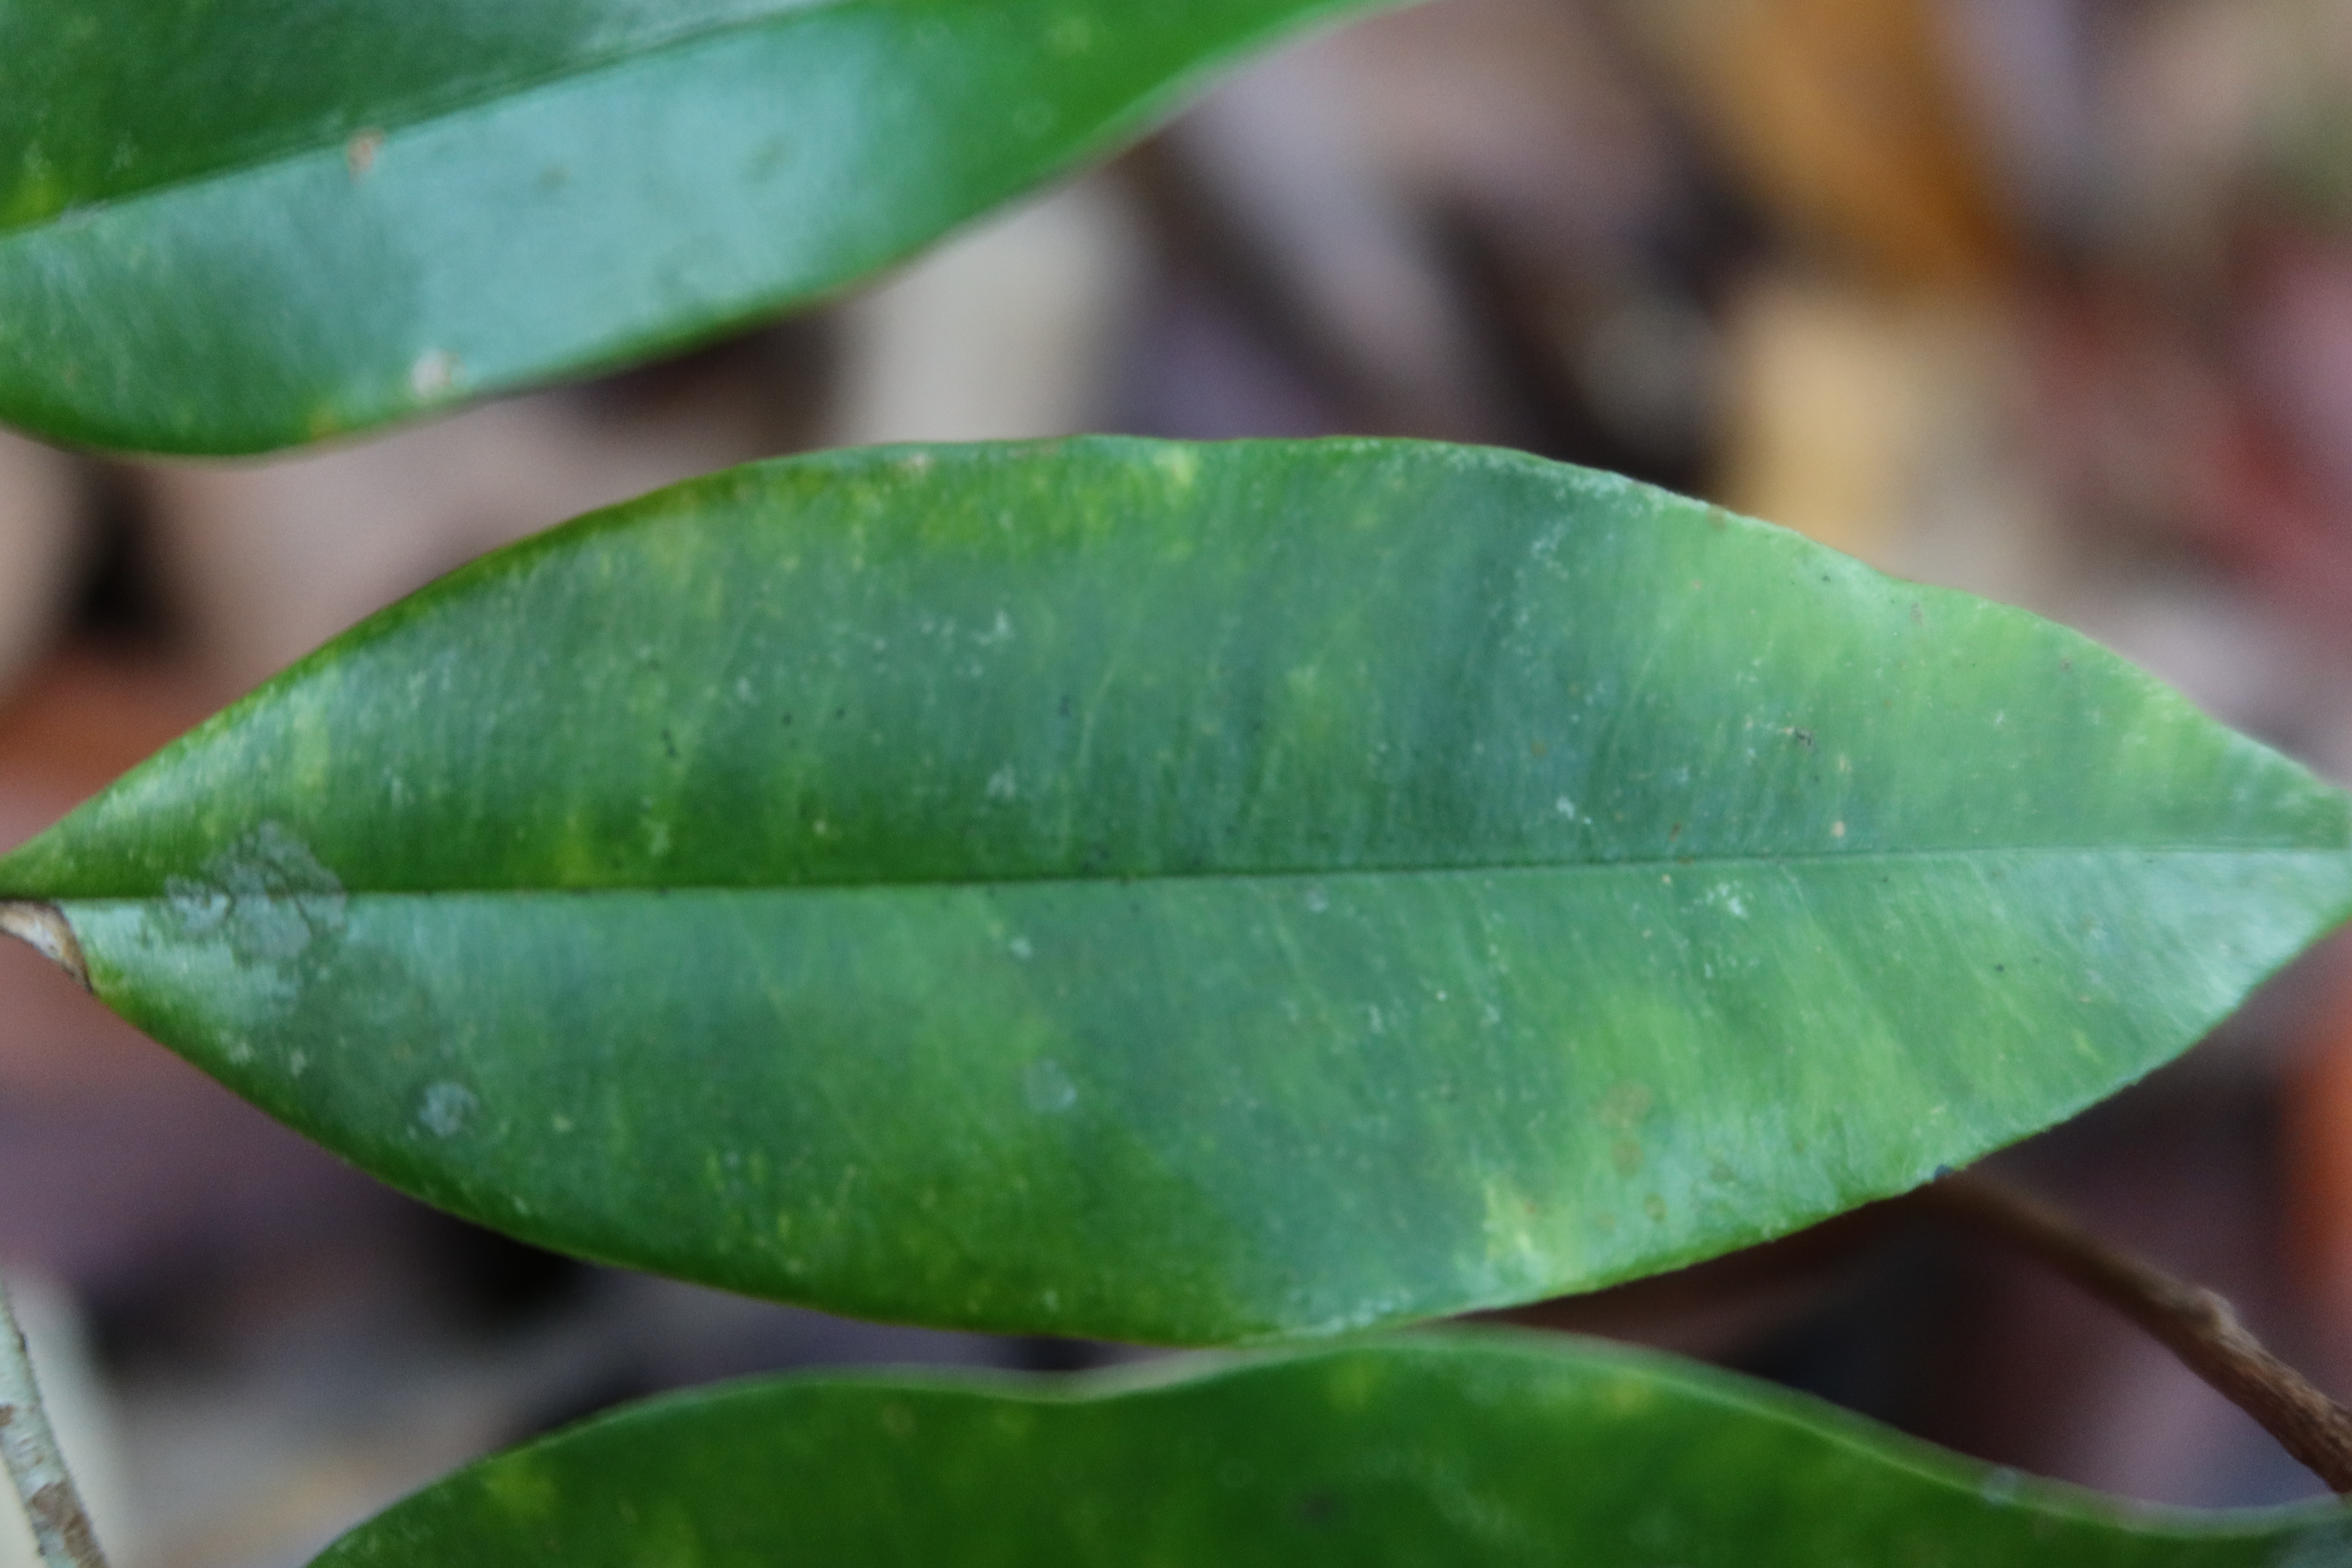
Label: Powdery mildew